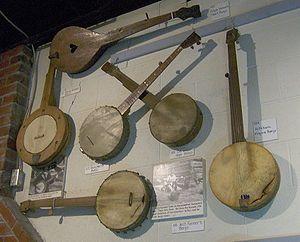
L'Old-time music est une forme de musique folk nord-américaine, ayant ses racines dans la musique folklorique de nombreux pays tels l'Angleterre, l'Écosse et l'Irlande, aussi bien que du continent africain. Ce genre musical s'est développé avec les nombreuses danses folkloriques nord-américaines, comme la square dance. Le genre englobe aussi des ballades et d'autres types de folk songs. Il est joué sur des instruments acoustiques, généralement centrés autour d'une combinaison d'un violon et de cordes pincées